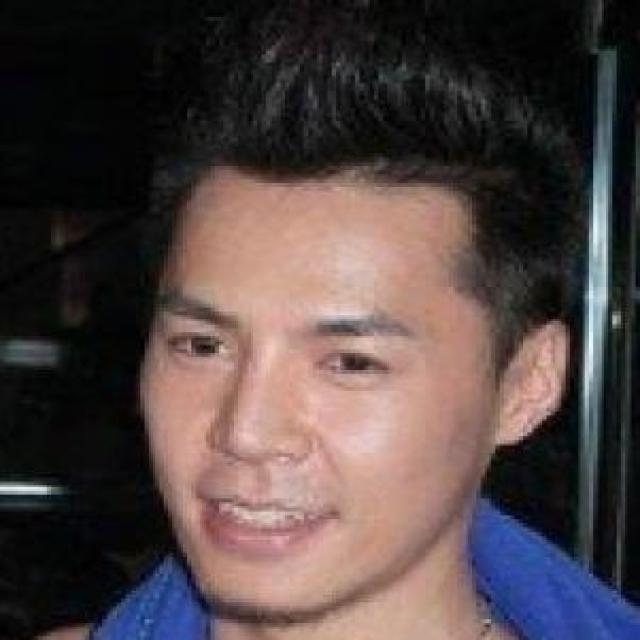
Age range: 21-44